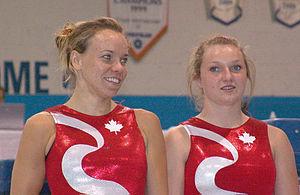
Karen Cockburn est une gymnaste trampoliniste canadienne. Elle est la femme du gymnaste Mathieu Turgeon.
Rosannagh MacLennan est une gymnaste canadienne, spécialisée dans le trampoline.